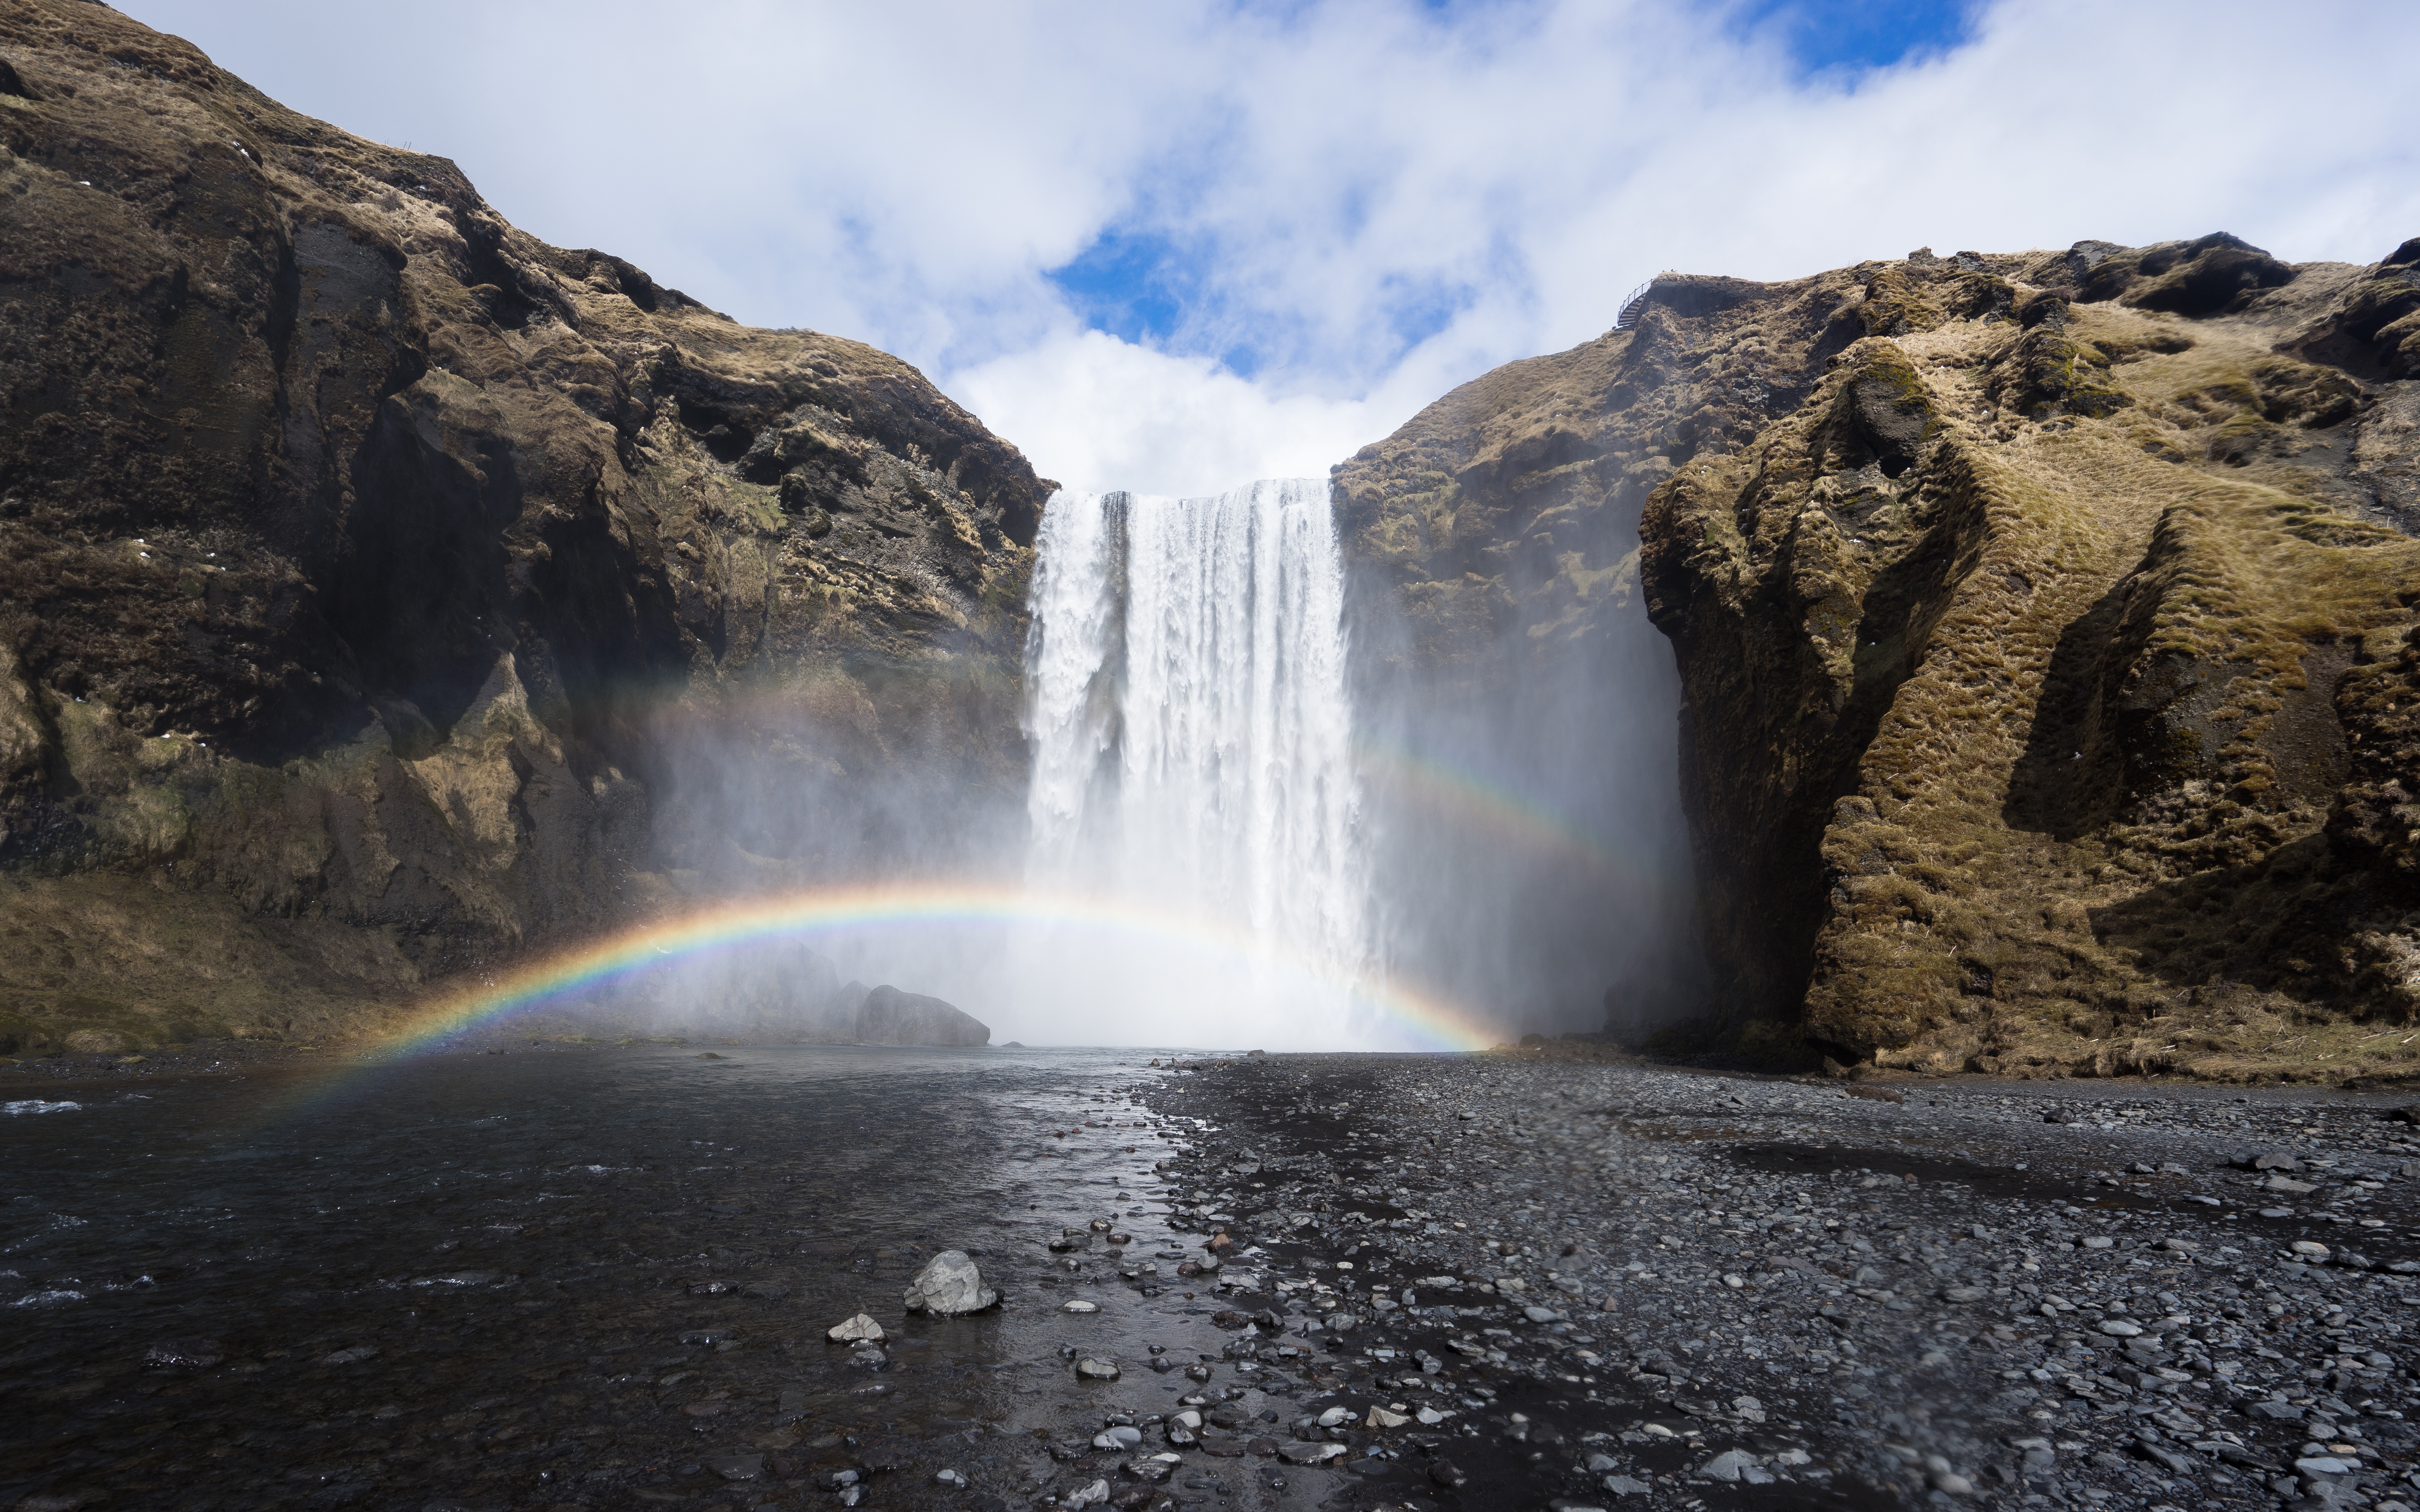
landscape, sea, coast, water, nature, rock, waterfall, mountain, scenic, terrain, body of water, rocks, sunny, rainbow, pebbles, water feature, hd wallpaper